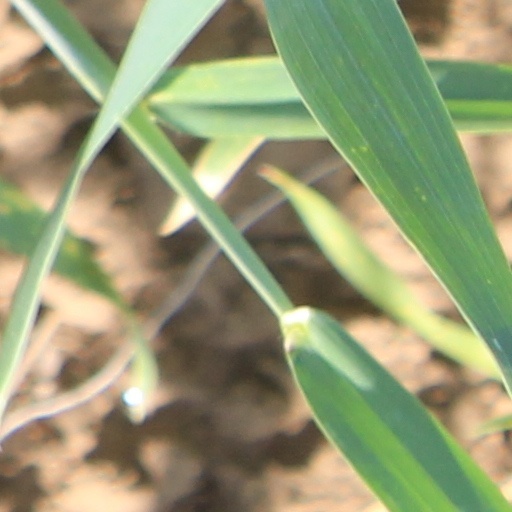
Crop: wheat